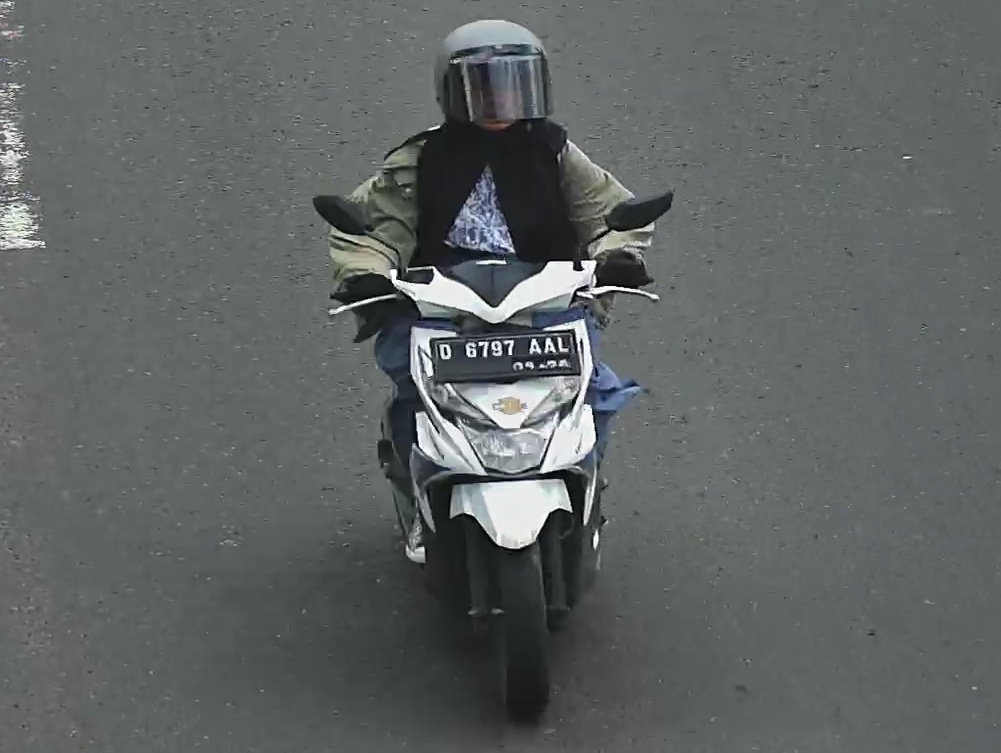
person-with-helmet: 1
person-without-helmet: 0